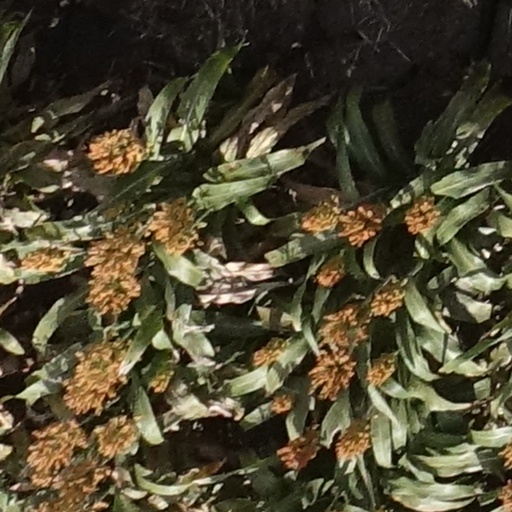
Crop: sorghum